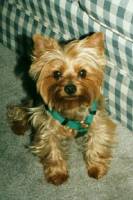
Animal: dog
Breed: yorkshire_terrier